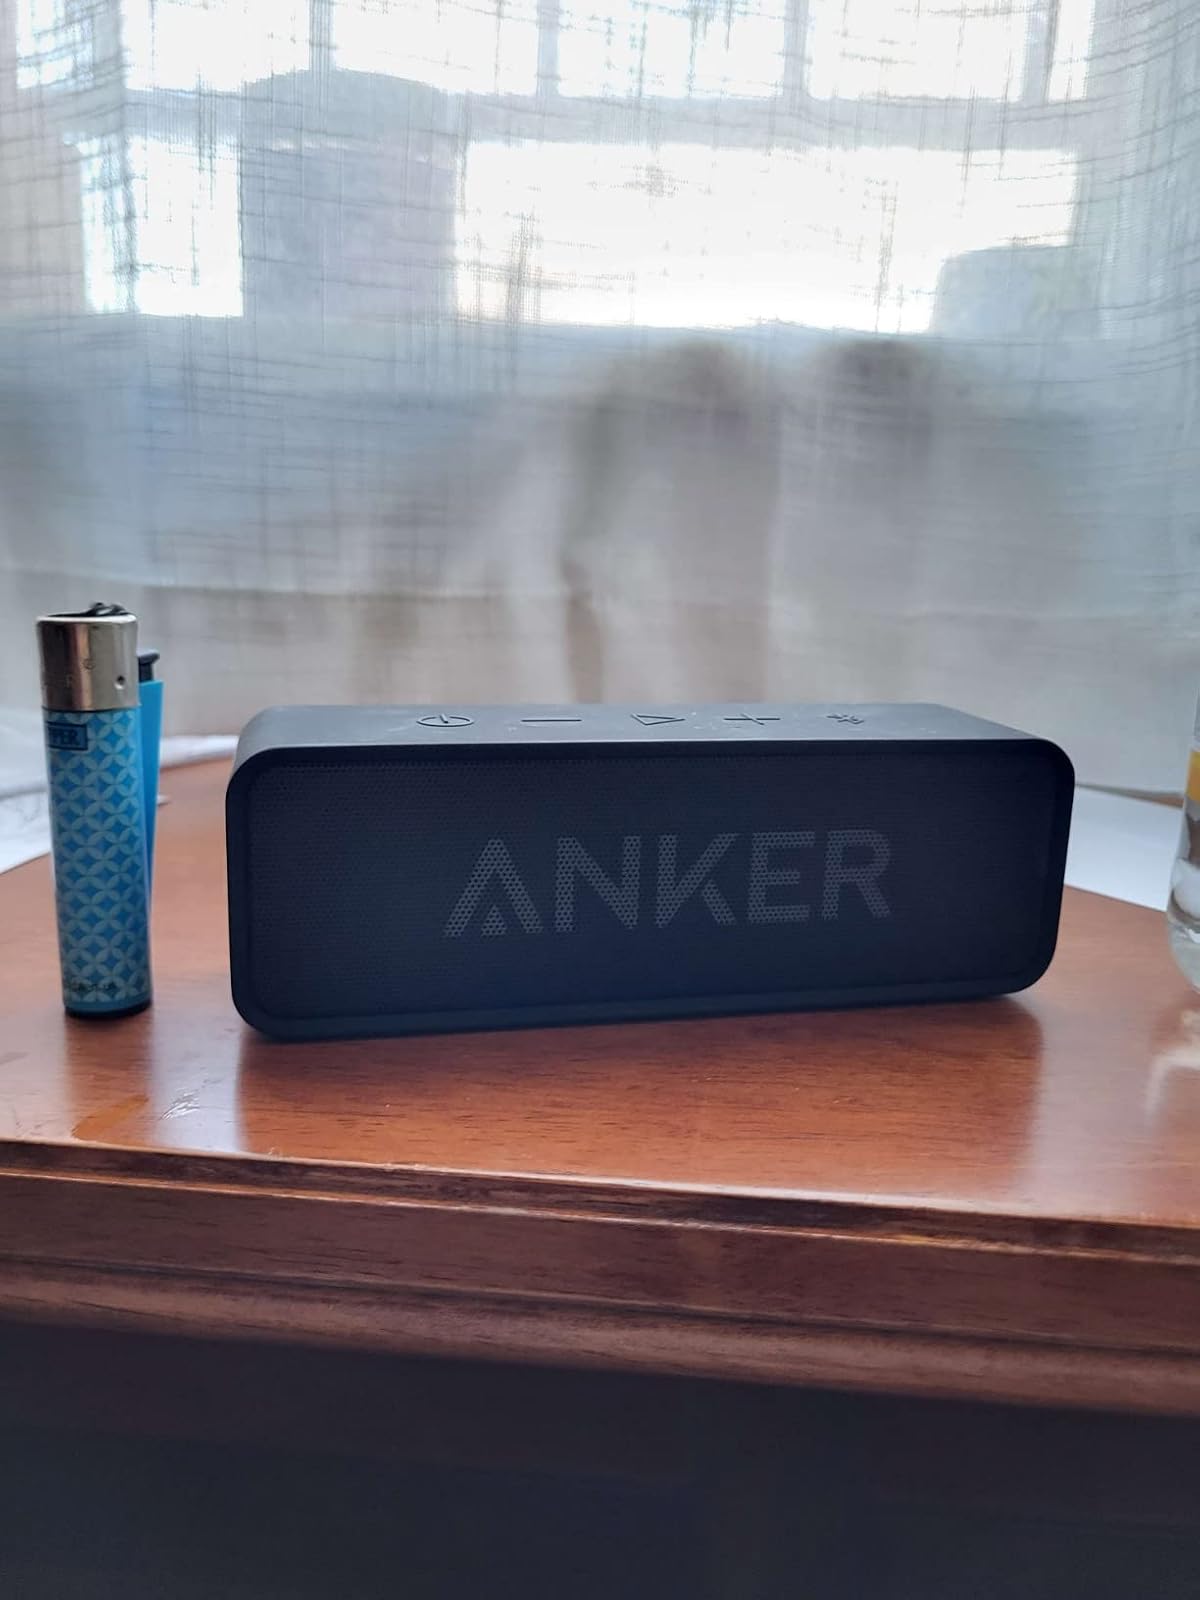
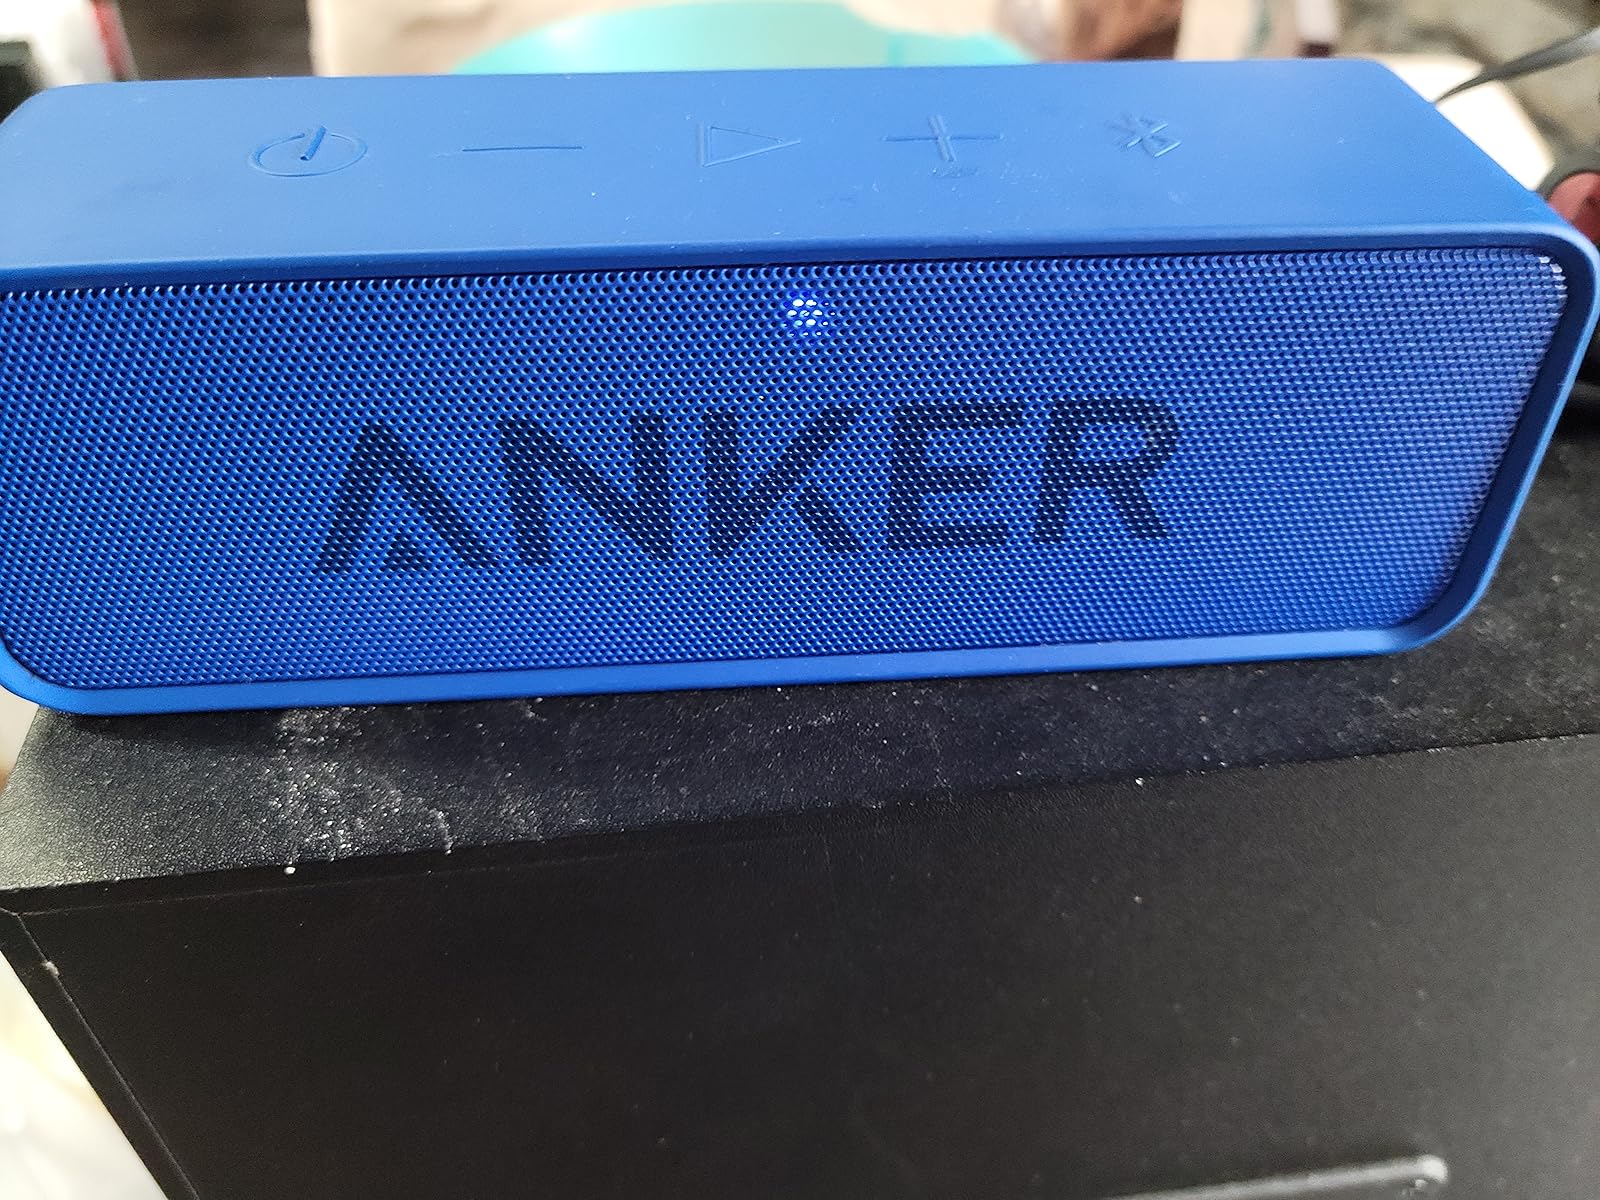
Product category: speaker
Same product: no